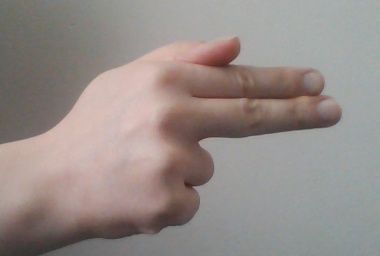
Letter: ghain